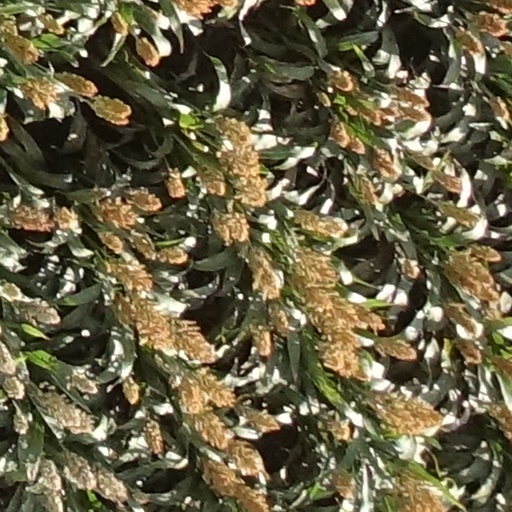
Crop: sorghum